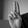
ASL letter: U